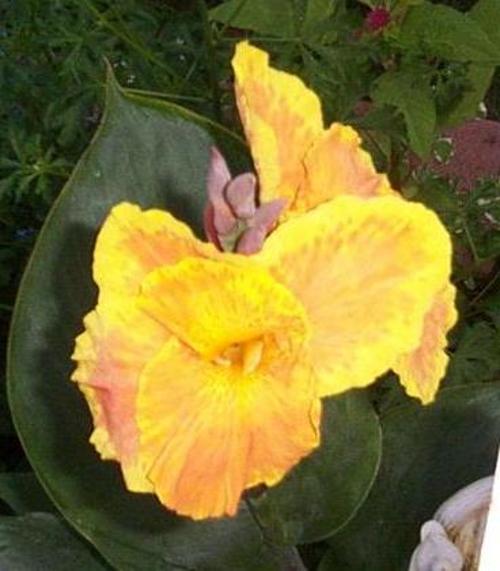
Label: canna lily